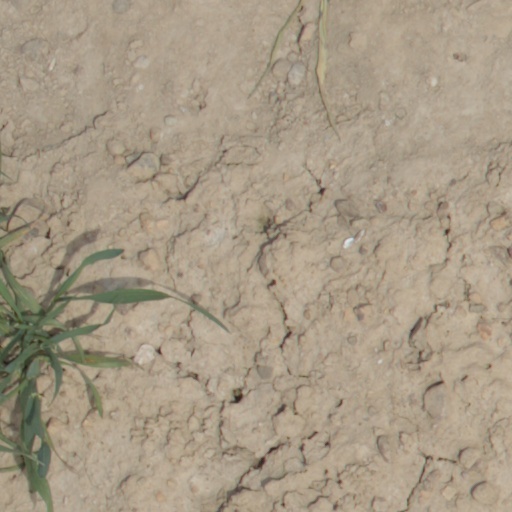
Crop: wheat